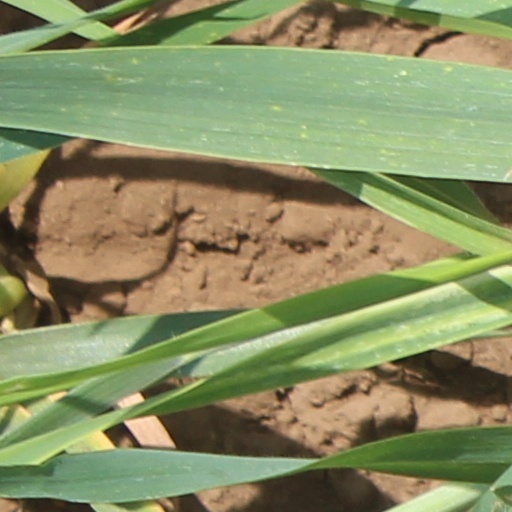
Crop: wheat